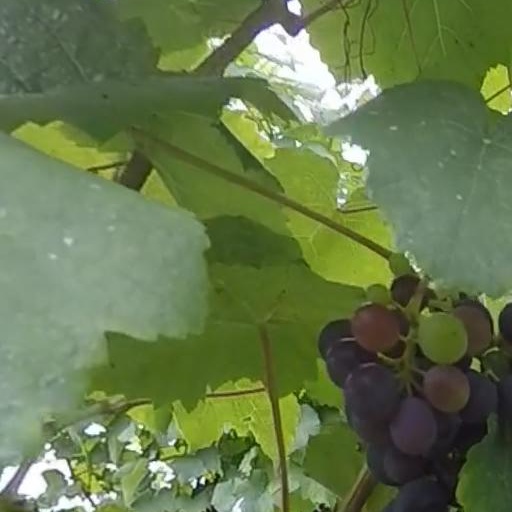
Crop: grape